Indian Christian Day

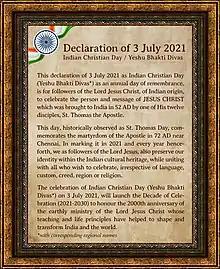

Indian Christian Day / Yeshu Bhakti Divas is an annual day of celebration on July 3 in India to celebrate the person and message of Jesus Christ, which was brought to India in 52 AD by St. Thomas the Apostle. This day of remembrance commemorates the nearly 2,000 years of rich Christian history, and the contributions of the Christian faith to India's culture, society, and nation-building.